Tornado intensity

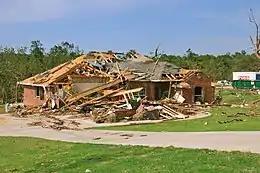
Tornado damage to a house in Oklahoma County, Oklahoma, hit during the Tornado outbreak of May 10–13, 2010

Tornado intensity is the measure of wind speeds and potential risk produced by a tornado. Intensity can be measured by "in situ" or remote sensing measurements, but since these are impractical for wide-scale use, intensity is usually inferred by proxies, such as damage. The Fujita scale, Enhanced Fujita scale, and the International Fujita scale rate tornadoes by the damage caused. In contrast to other major storms such as hurricanes and typhoons, such classifications are only assigned retroactively. Wind speed alone is not enough to determine the intensity of a tornado. An EF0 tornado may damage trees and peel some shingles off roofs, while an EF5 tornado can rip well-anchored homes off their foundations, leaving them bare— even deforming large skyscrapers. The similar TORRO scale ranges from a T0 for extremely weak tornadoes to T11 for the most powerful known tornadoes. Doppler radar data, photogrammetry, and ground swirl patterns (cycloidal marks) may also be analyzed to determine the intensity and assign a rating.